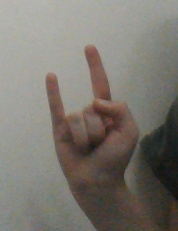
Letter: la